History of Basque whaling

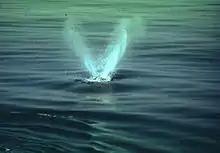
The distinctive V-shaped blow of a North Atlantic right whale, the primary species hunted by the Basques in the Bay of Biscay

Another author contends that the first mention of the use of whales by the Basques came in 1059, in which year a measure was passed to concentrate whale meat in the market of Bayonne. By the year 1150 whaling had spread to the Basque provinces in what is now Spain. In this year King Sancho the Wise of Navarre (r. 1150–94) granted San Sebastián certain privileges. The grant lists various goods that must be paid duties for warehousing, and among this list "boquinas-barbas de ballenas" or plates of whalebone (baleen) held a prominent place. By 1190, whaling had spread to Santander. In 1203, Alfonso VIII of Castile gave Hondarribia the same privileges that had been given to San Sebastian. In 1204, these privileges were extended to Mutriku and Getaria. Similar privileges were given to Zarautz by Ferdinand III of Castile in a royal order dated at Burgos 28 September 1237. This document also states that "in accordance with custom, the King should have a slice of each whale, along the backbone, from the head to the tail". Whaling also spread to Asturias (1232) and finally to Galicia (1371).